Impact Wrestling A Night You Can't Mist

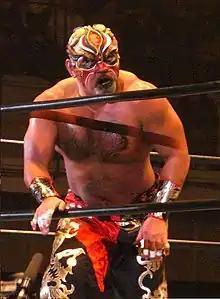
The event was named after and centered around The Great Muta, who made his return to Impact Wrestling by teaming with Tommy Dreamer in the main event.

On May 25, Impact Wrestling announced that the main event of A Night You Can't Mist would be a tag team match pitting The Great Muta and Tommy Dreamer against Johnny Impact and Michael Elgin. Jerry Lynn was announced as the special guest referee.